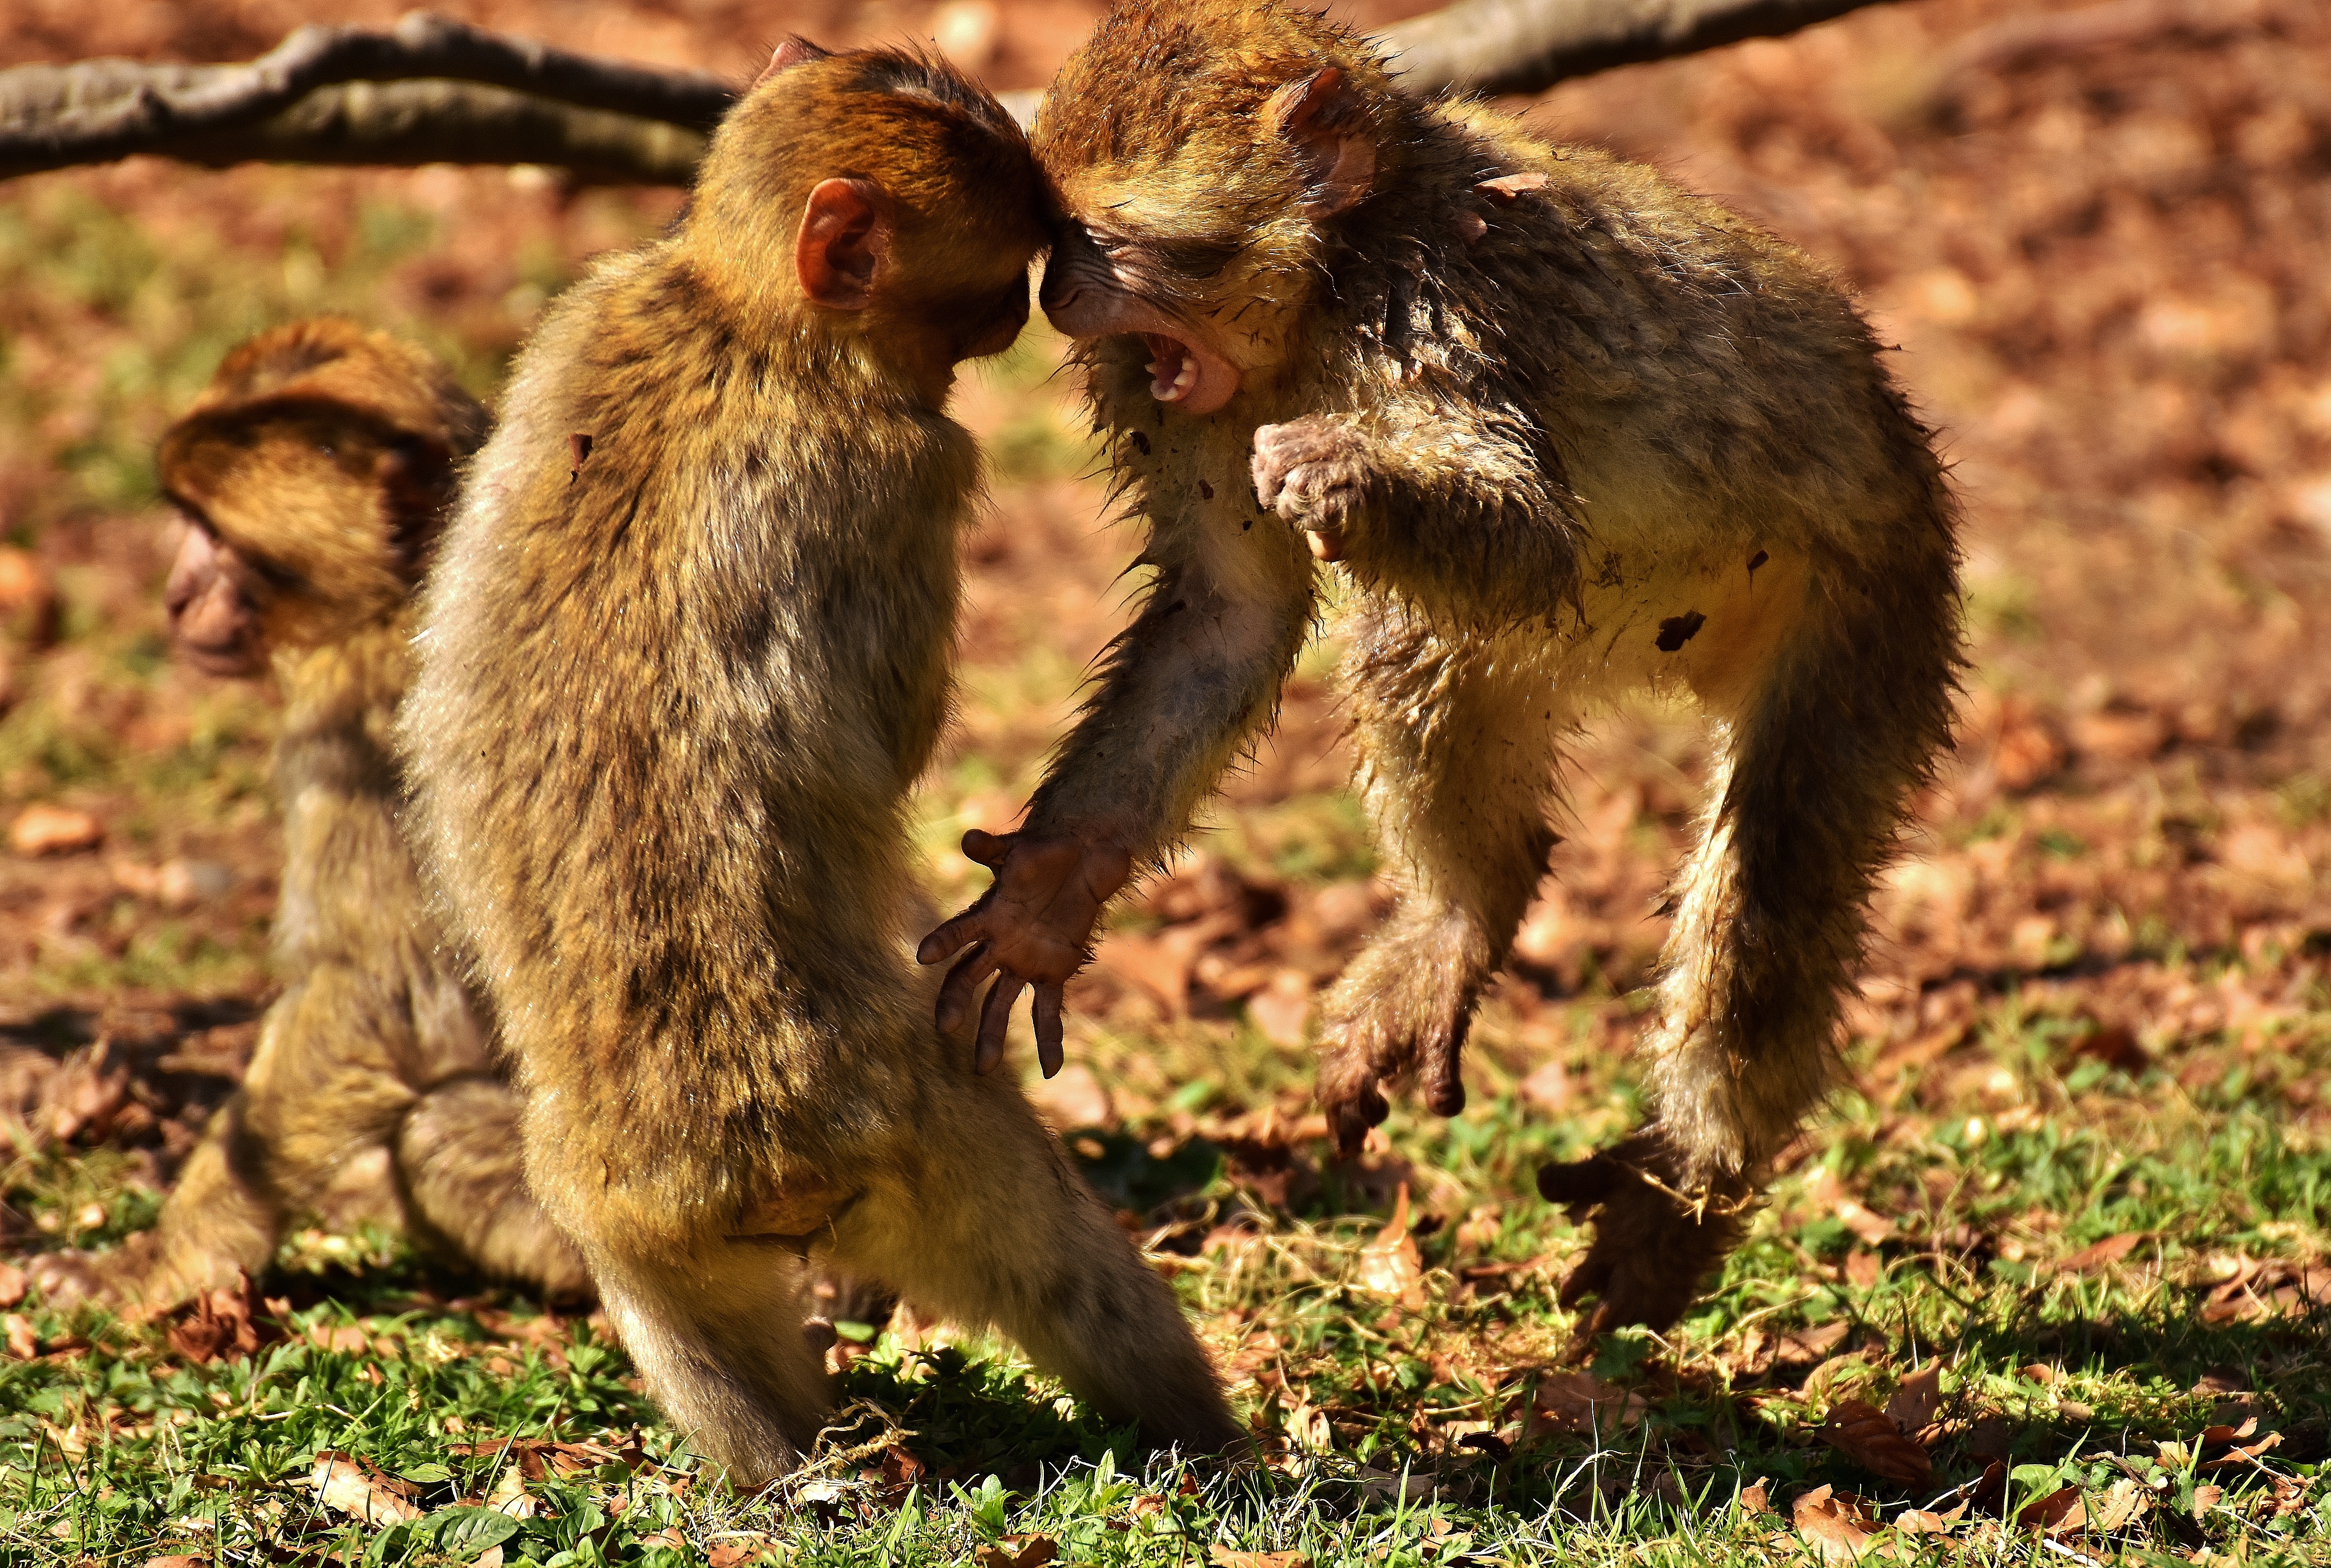
play, animal, cute, wildlife, zoo, mammal, fauna, primate, wild animal, baboon, vertebrate, macaque, old world monkey, endangered species, berber monkeys, new world monkey, monkey mountain salem